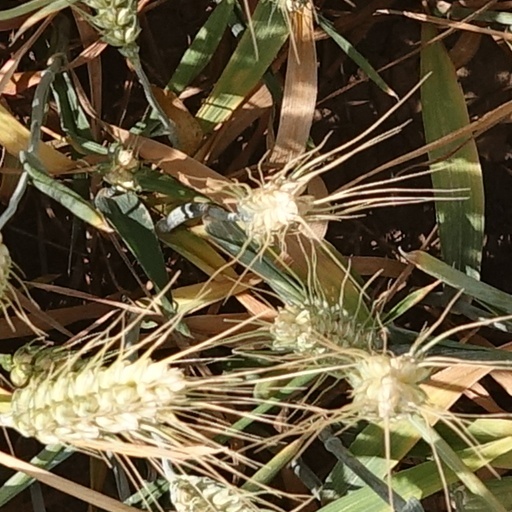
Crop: wheat